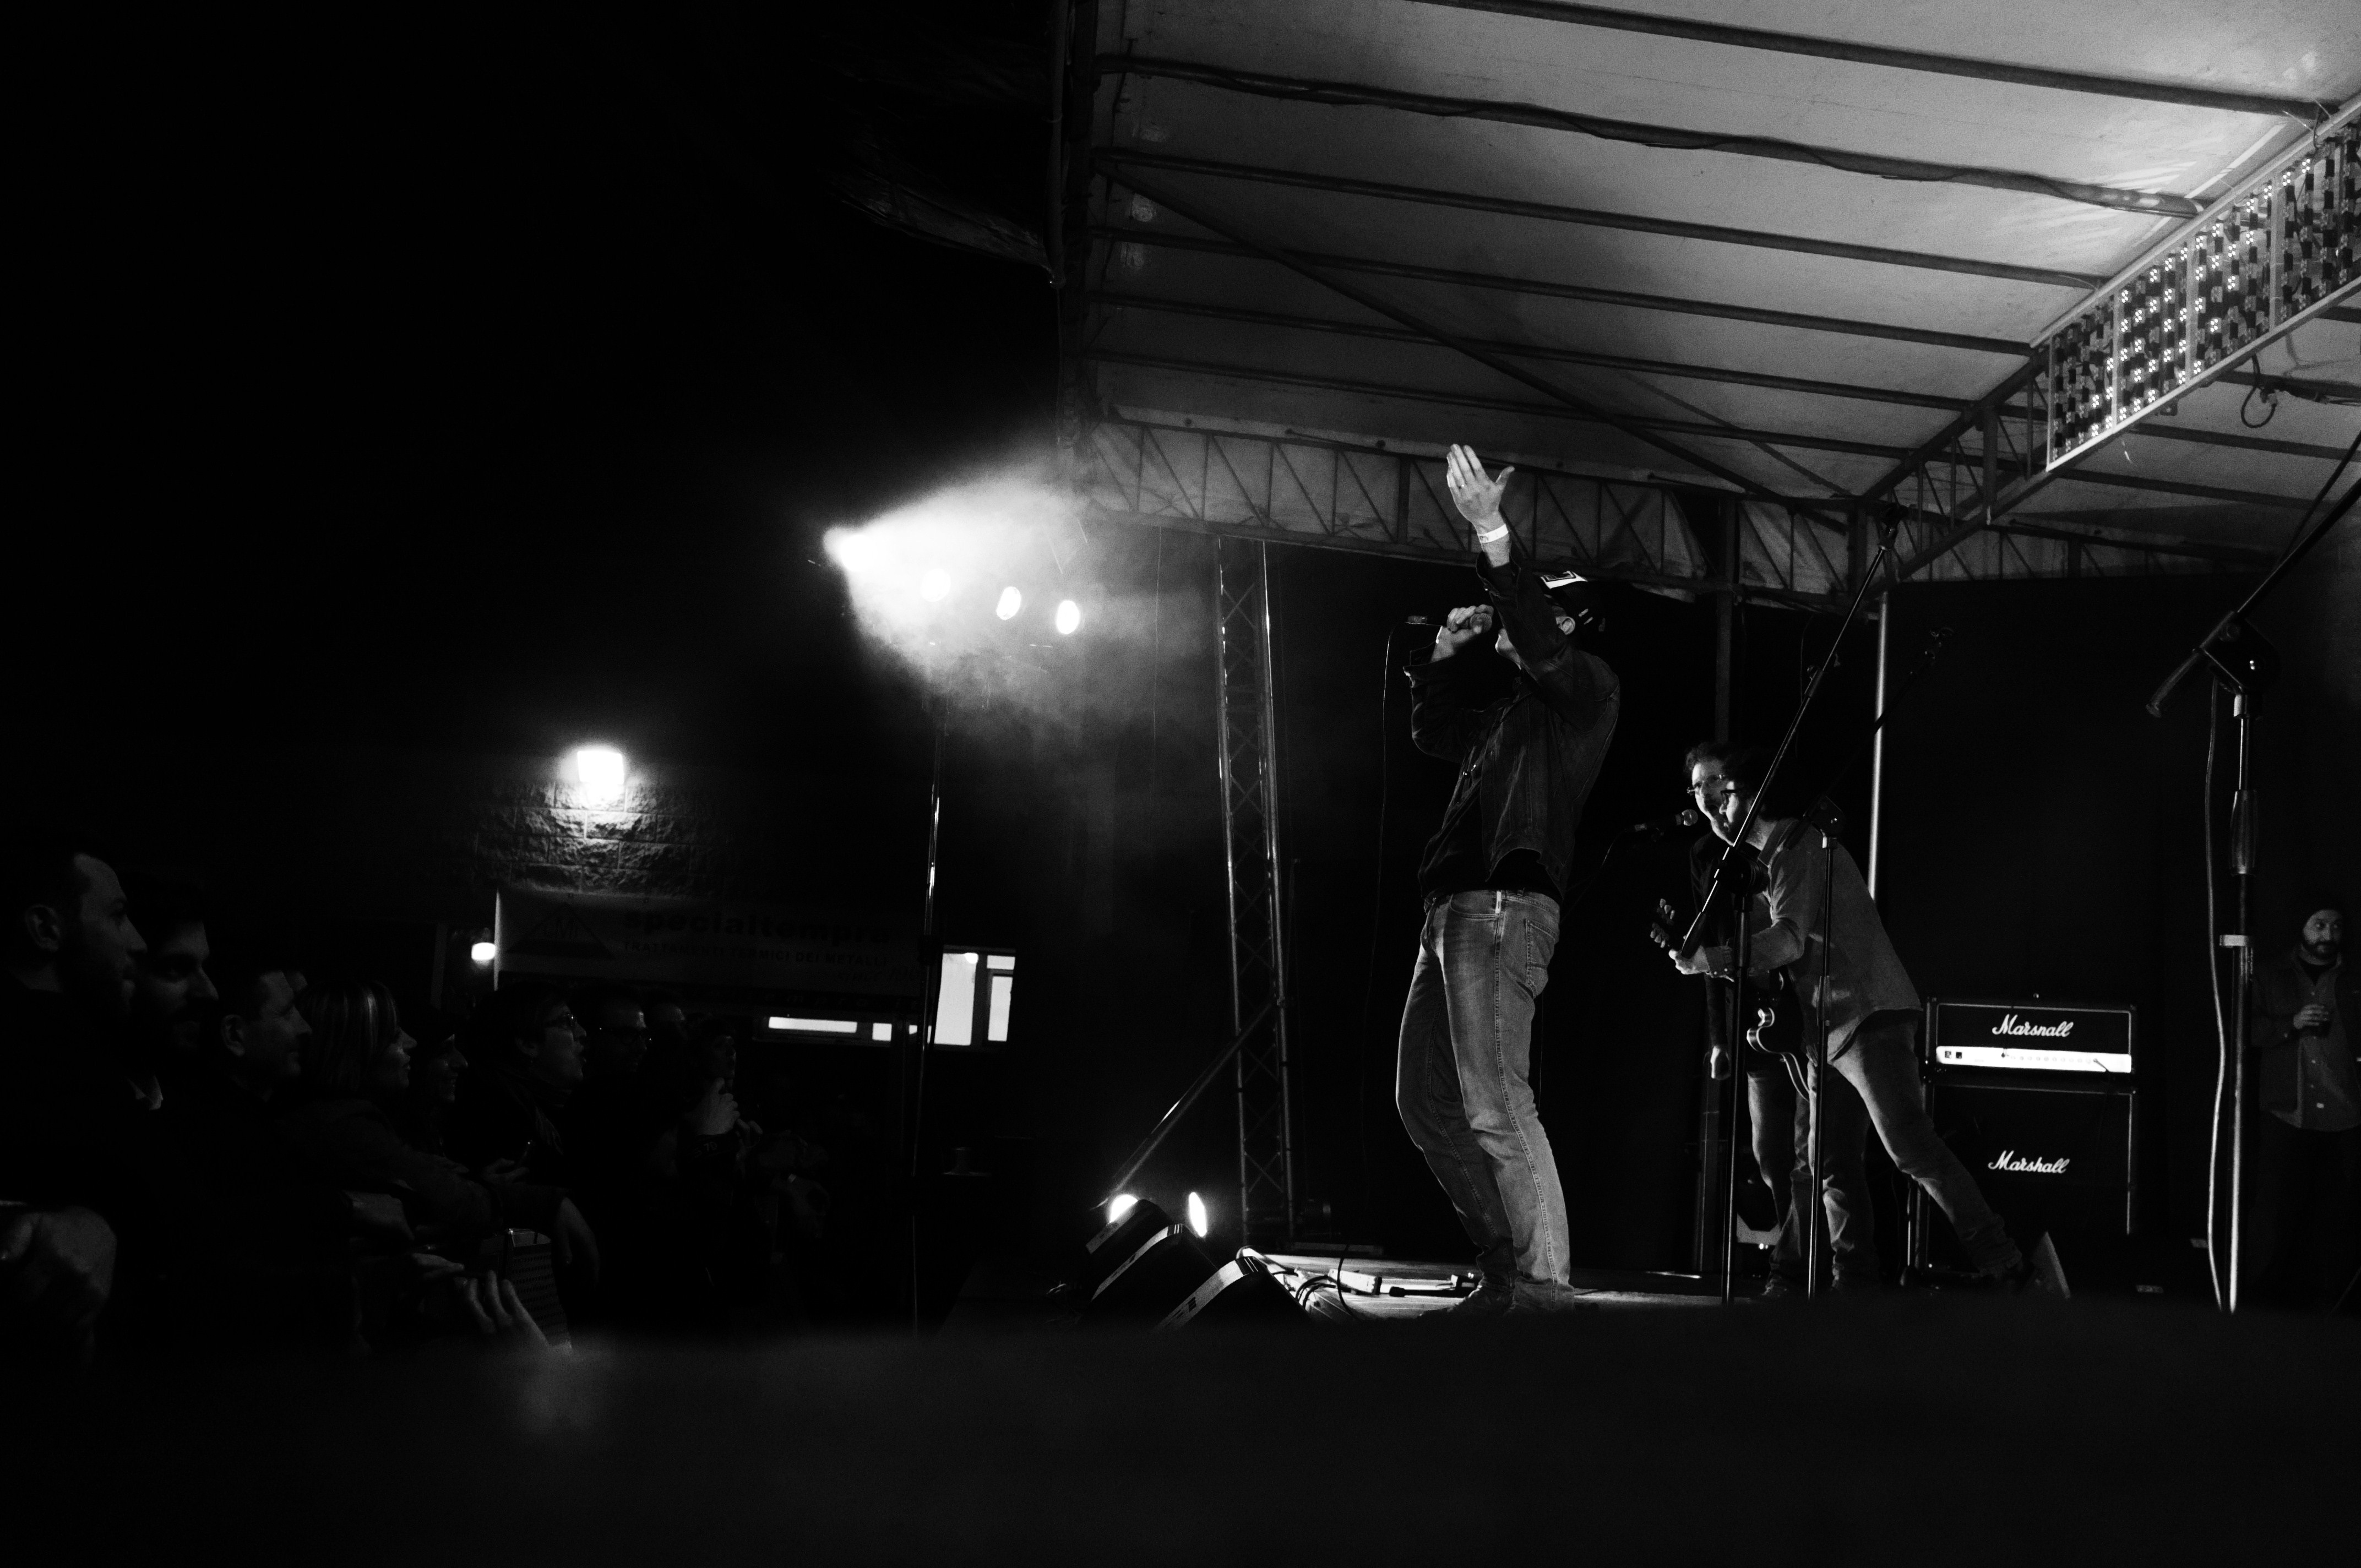
music, light, black and white, white, night, concert, darkness, black, monochrome, lighting, stage, performance, monochrome photography, film noir